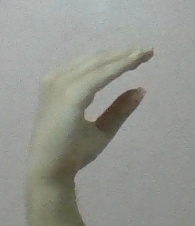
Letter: jeem